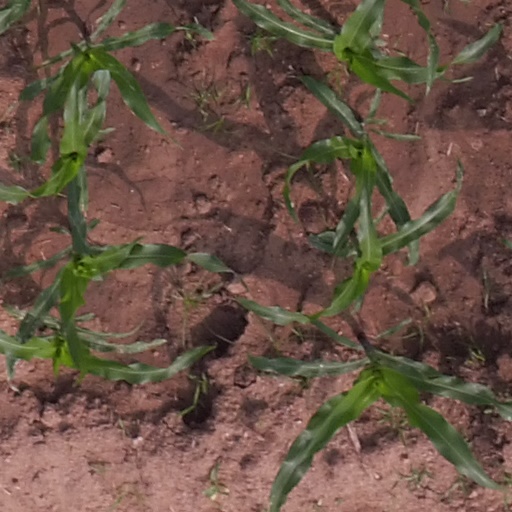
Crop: maize; corn